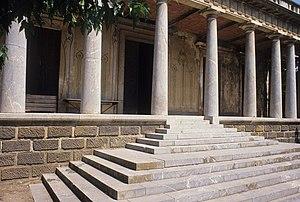
Le château Laurens parfois également appelé villa, est un édifice construit à partir de 1898 par Emmanuel Laurens à Agde. C'est un édifice éclectique où se croisent des séquences Art nouveau et néo-grecques ainsi que de grands décors procédant de l'égyptomanie ou de l'orientalisme.